Georg von Hauberrisser

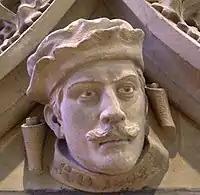
Bust of Georg Hauberrisser at St. Paul in Munich

Hauberrisser married Maria, née Wessely, on 1 January 1868 in Graz. They had eight children (four boys and four girls) of whom six reached adulthood, among them chemist Georg Hauberrisser (1869–1925), architect Heinrich Hauberrisser (1872–1945) who inherited his father’s studio and Edwin Hauberrisser (1882–1964) who was professor for dental medicine in Göttingen.